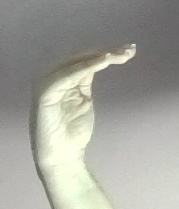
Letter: haa